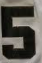
Number: 5